The King's Face

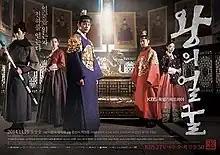
Promotional poster

The King's Face is a 2014 South Korean television series starring Seo In-guk, Jo Yoon-hee, Lee Sung-jae, Kim Gyu-ri and Shin Sung-rok. It aired on KBS2 from November 19, 2014, to February 5, 2015, on Wednesdays and Thursdays at 21:55 for 23 episodes.